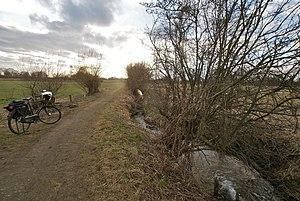
Bargfeld-Stegen, Allemagne: La Wedenbek